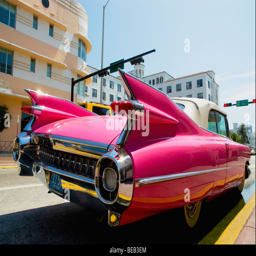
close - up of a car on the road